Tuen Mun Road

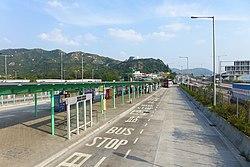
Tuen Mun Road Bus Interchange completed in 2012-13

Tuen Mun Road was one of Hong Kong's first high speed roads, and the first expressway. Its construction proved to be a great challenge for the engineers. The road had to be built along the winding coastline, and the steep terrain encountered required the construction of numerous viaducts, culverts and cuttings. To save construction costs, the road was built with narrow carriageways and substandard geometry, causing frequent traffic accidents and subsequent congestion for a long period, and as a result speed limits were reduced to . Another such measure was putting the construction work into phases.